El Lahun

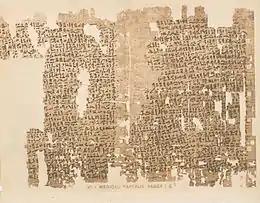
12th Dynasty medical papyrus found at El Lahun

The papyri have been found in multiple areas of Lahun and are on different topics: administrative dealings, the town, and the temple. They had to do with agriculture, temple proceedings, and town organization. Temple documents discuss the daily occurrences at the temple and important information about the temple. There were also census lists that listed the people who lived in the town including soldiers, servants, scribes, and members of certain households. Among the administrative papyri there were legal proceedings recorded including ones on debt. Petrie was the first to propose that the seals and papyri found in the town of Kahun were for administrative purposes which was later supported by other finds including those in 1899 by Ludwig Borchardt.